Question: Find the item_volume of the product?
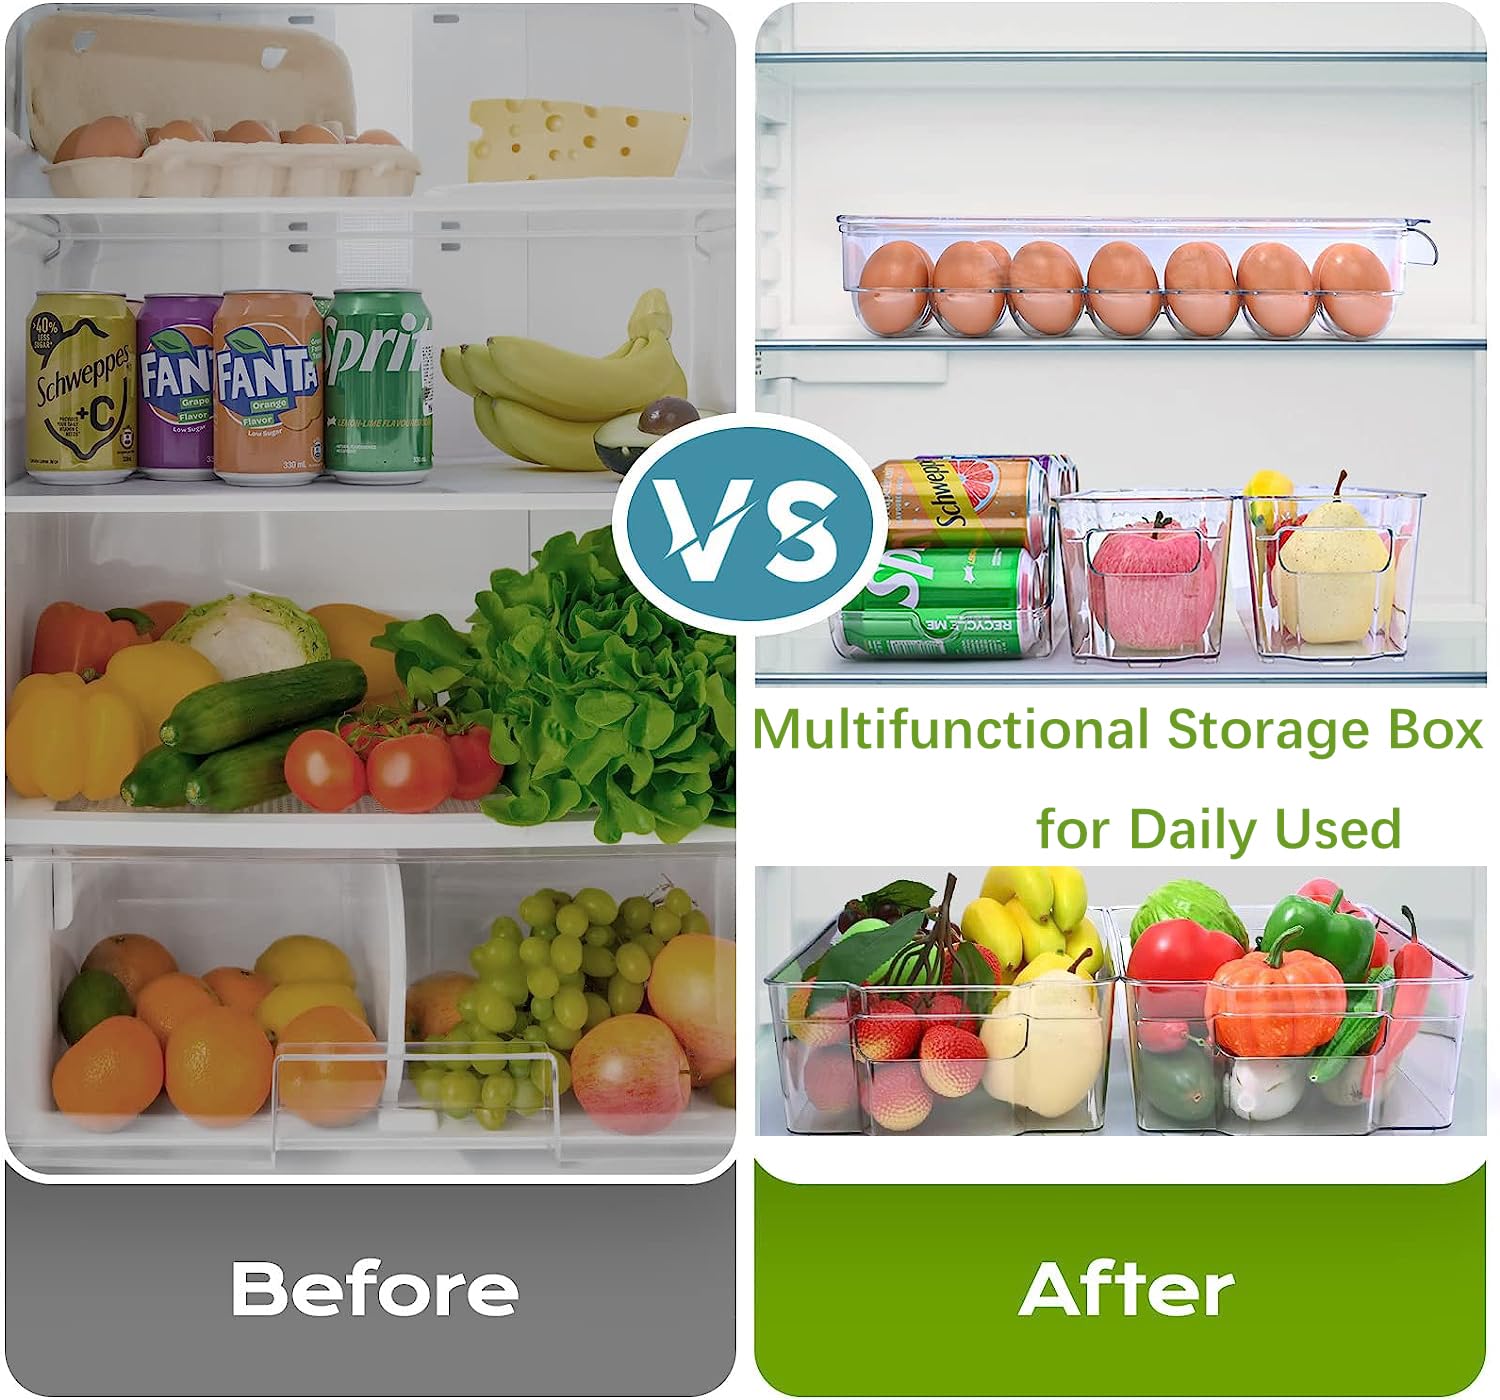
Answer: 330.0 millilitre